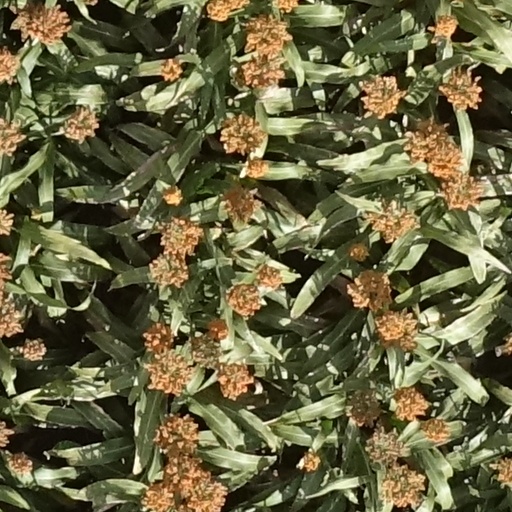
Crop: sorghum